City of Ringwood

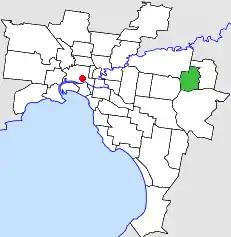
Location in Melbourne

The City of Ringwood was a local government area about east of Melbourne, the state capital of Victoria, Australia. The city covered an area of , and existed from 1924 until 1994.